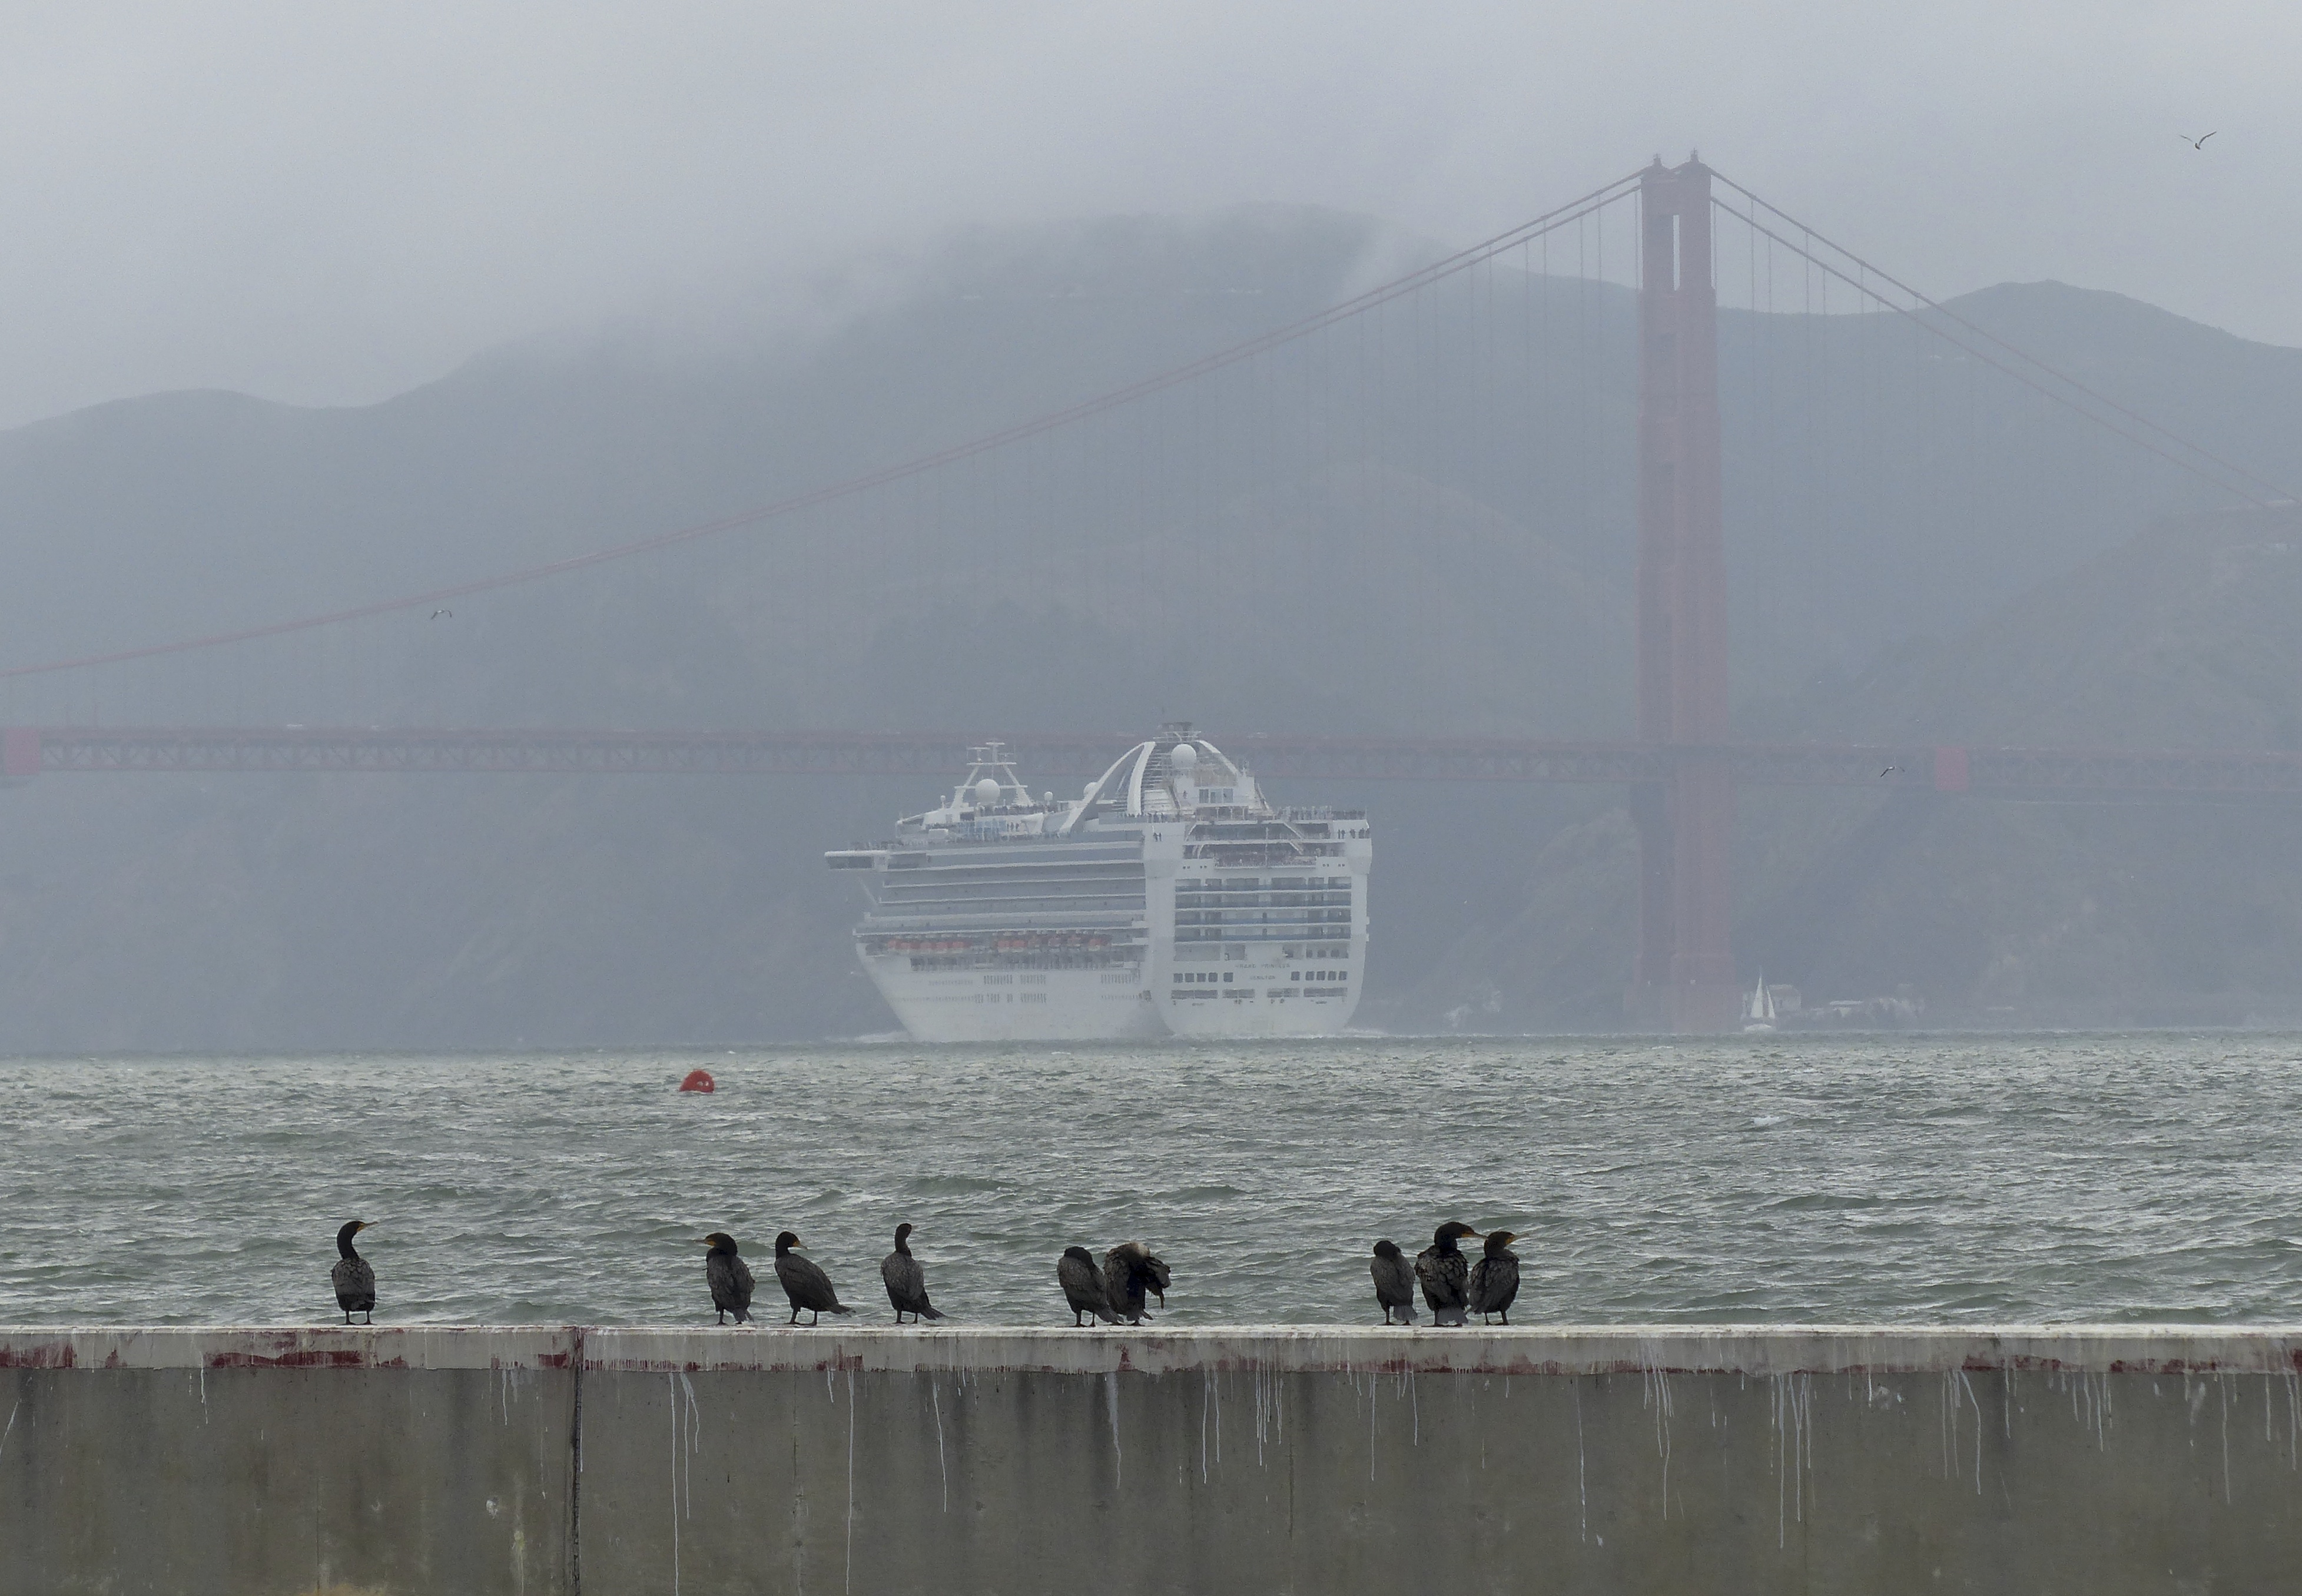
sea, coast, ocean, fog, mist, bridge, shore, wave, wind, pier, travel, tower, weather, usa, bay, california, sanfrancisco, cruiseship, goldengate, atmospheric phenomenon